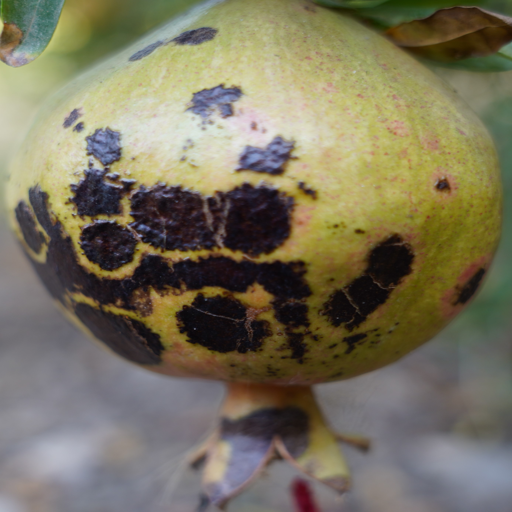
Label: Colletotrichum spp